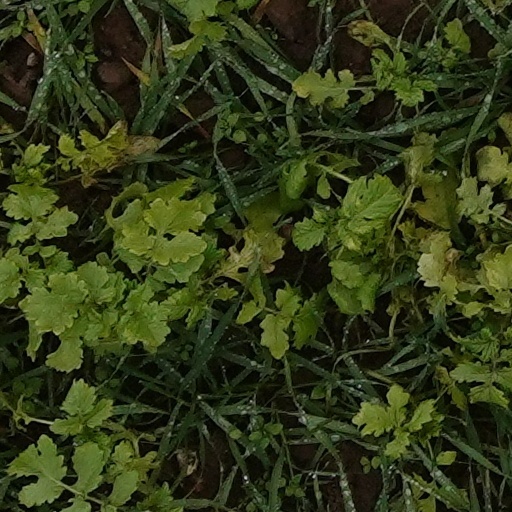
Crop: wheat